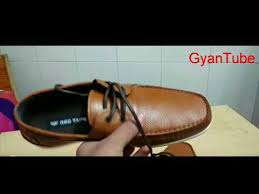
Label: Boat